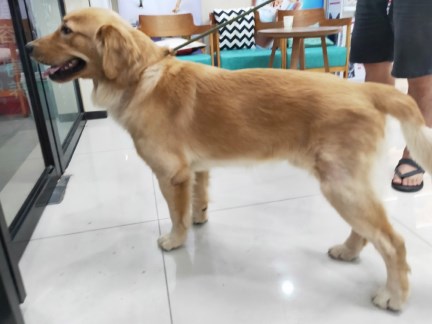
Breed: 5355-n000126-golden_retriever